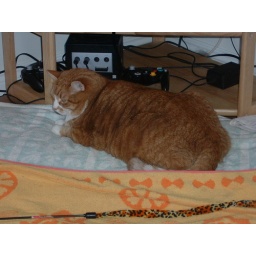
i AM the &amp;quot;alpha male&amp;quot; in this house full of male felines, i am the BOSS of everyone!